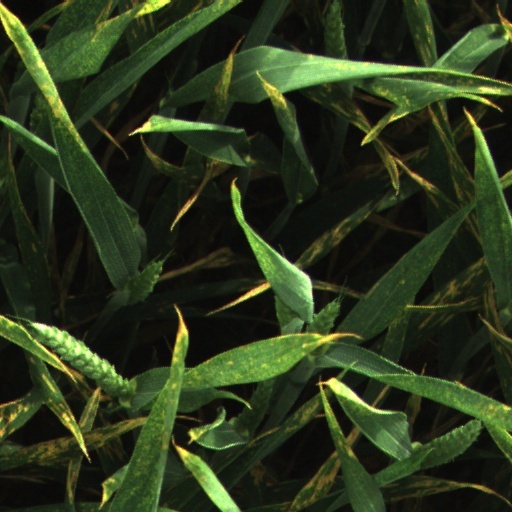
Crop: wheat